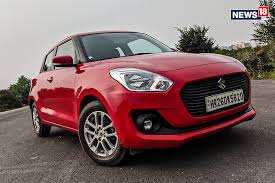
Label: noambulance